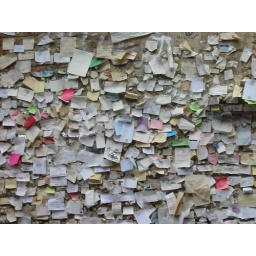
the walls all around juliet and juliets balcony were covered with writings on the walls and thousands of post it notes